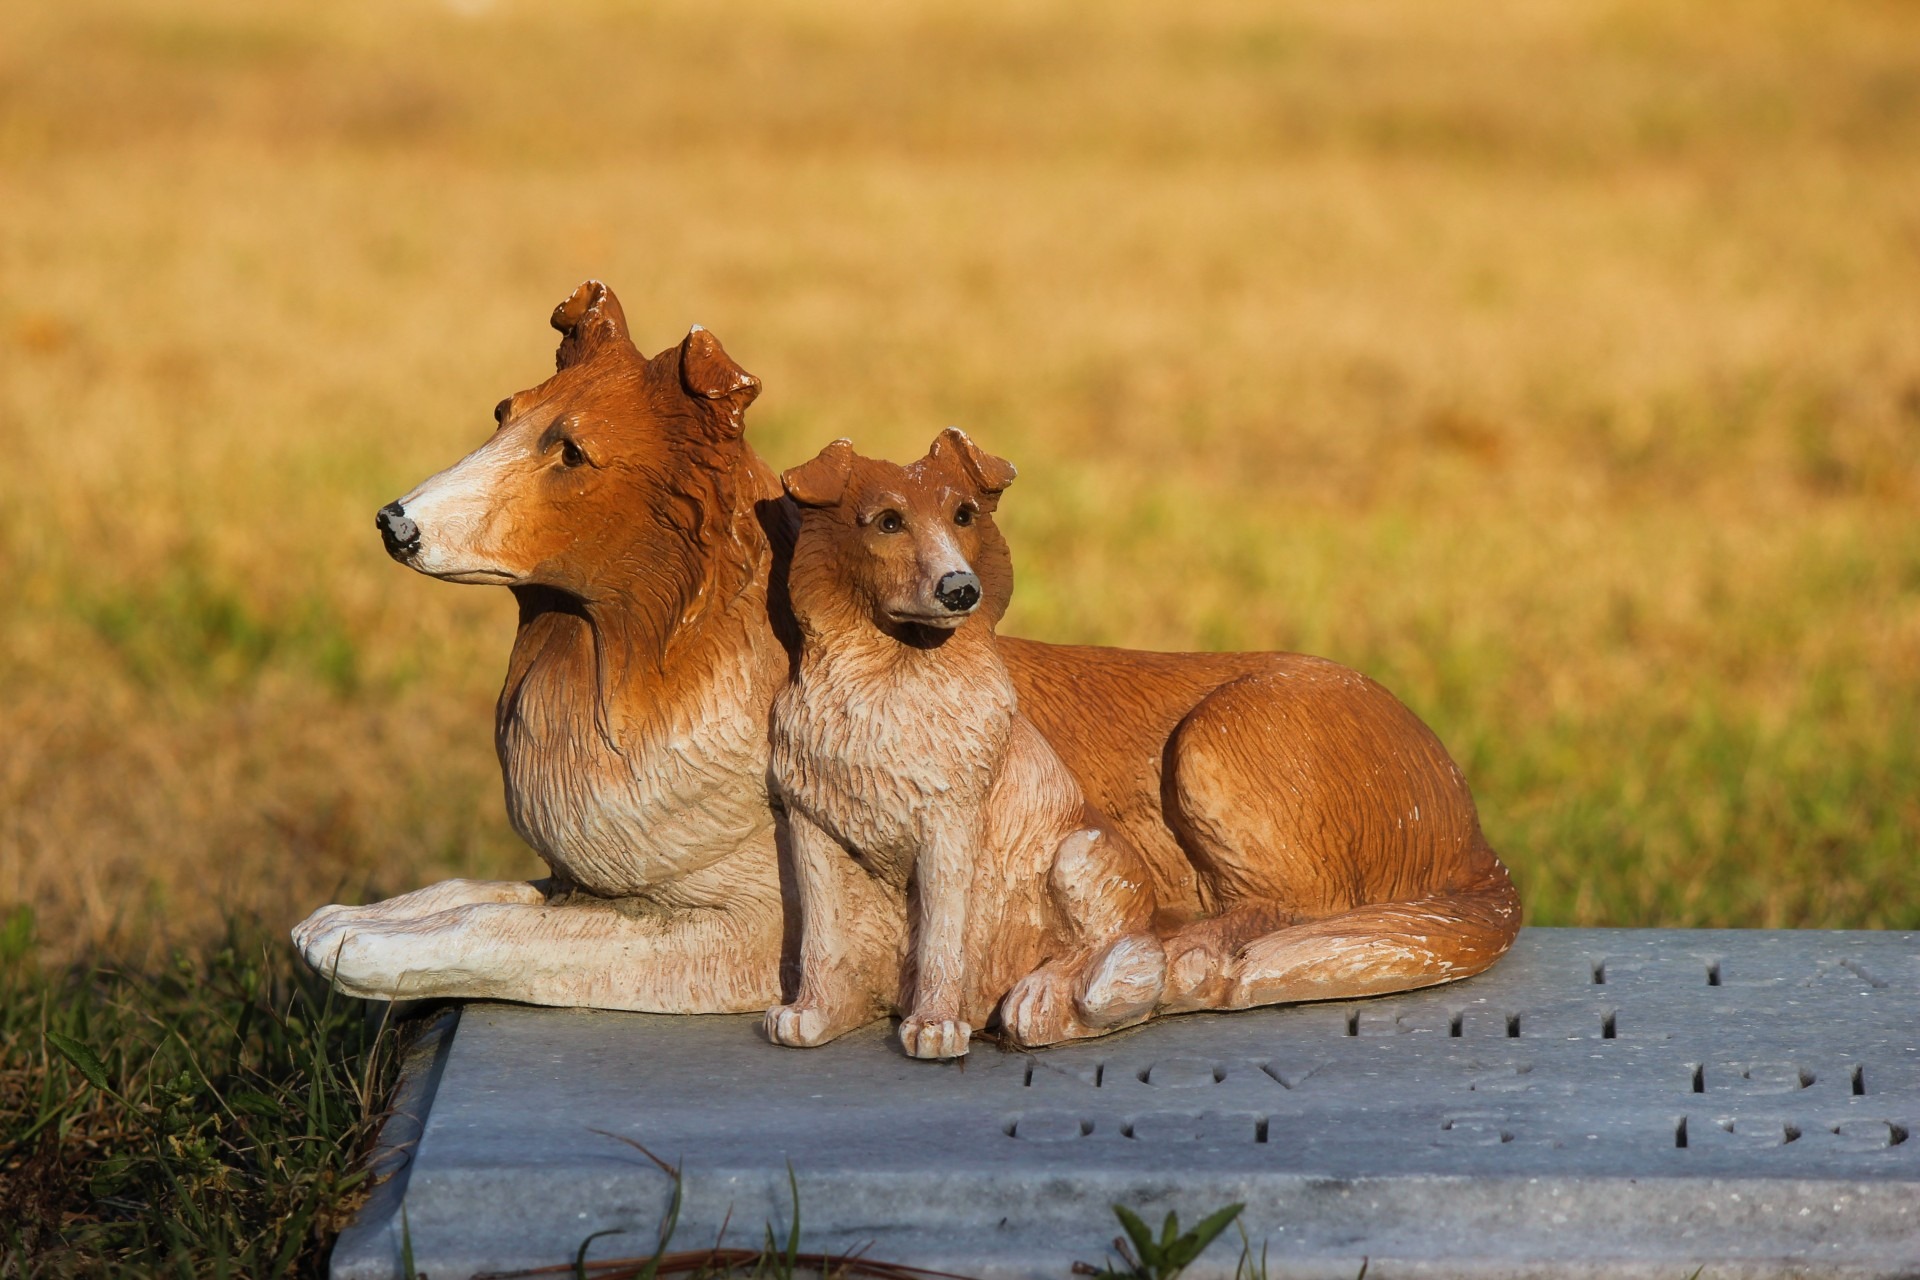
nature, grass, dog, wildlife, ceramic, mammal, fauna, lion, grave, outside, vertebrate, headstone, dingo, dog like mammal, dhole, doges